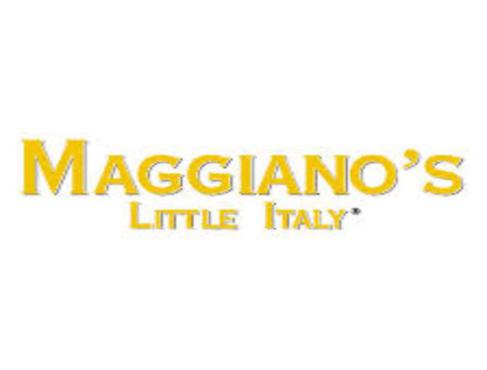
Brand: maggiano's little italy
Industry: Food